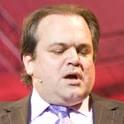
Age: 42